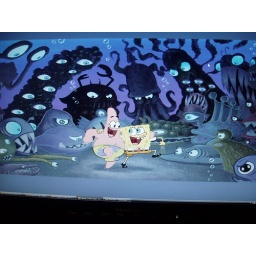
Spongebob and Patrick dancing all over my computer screen